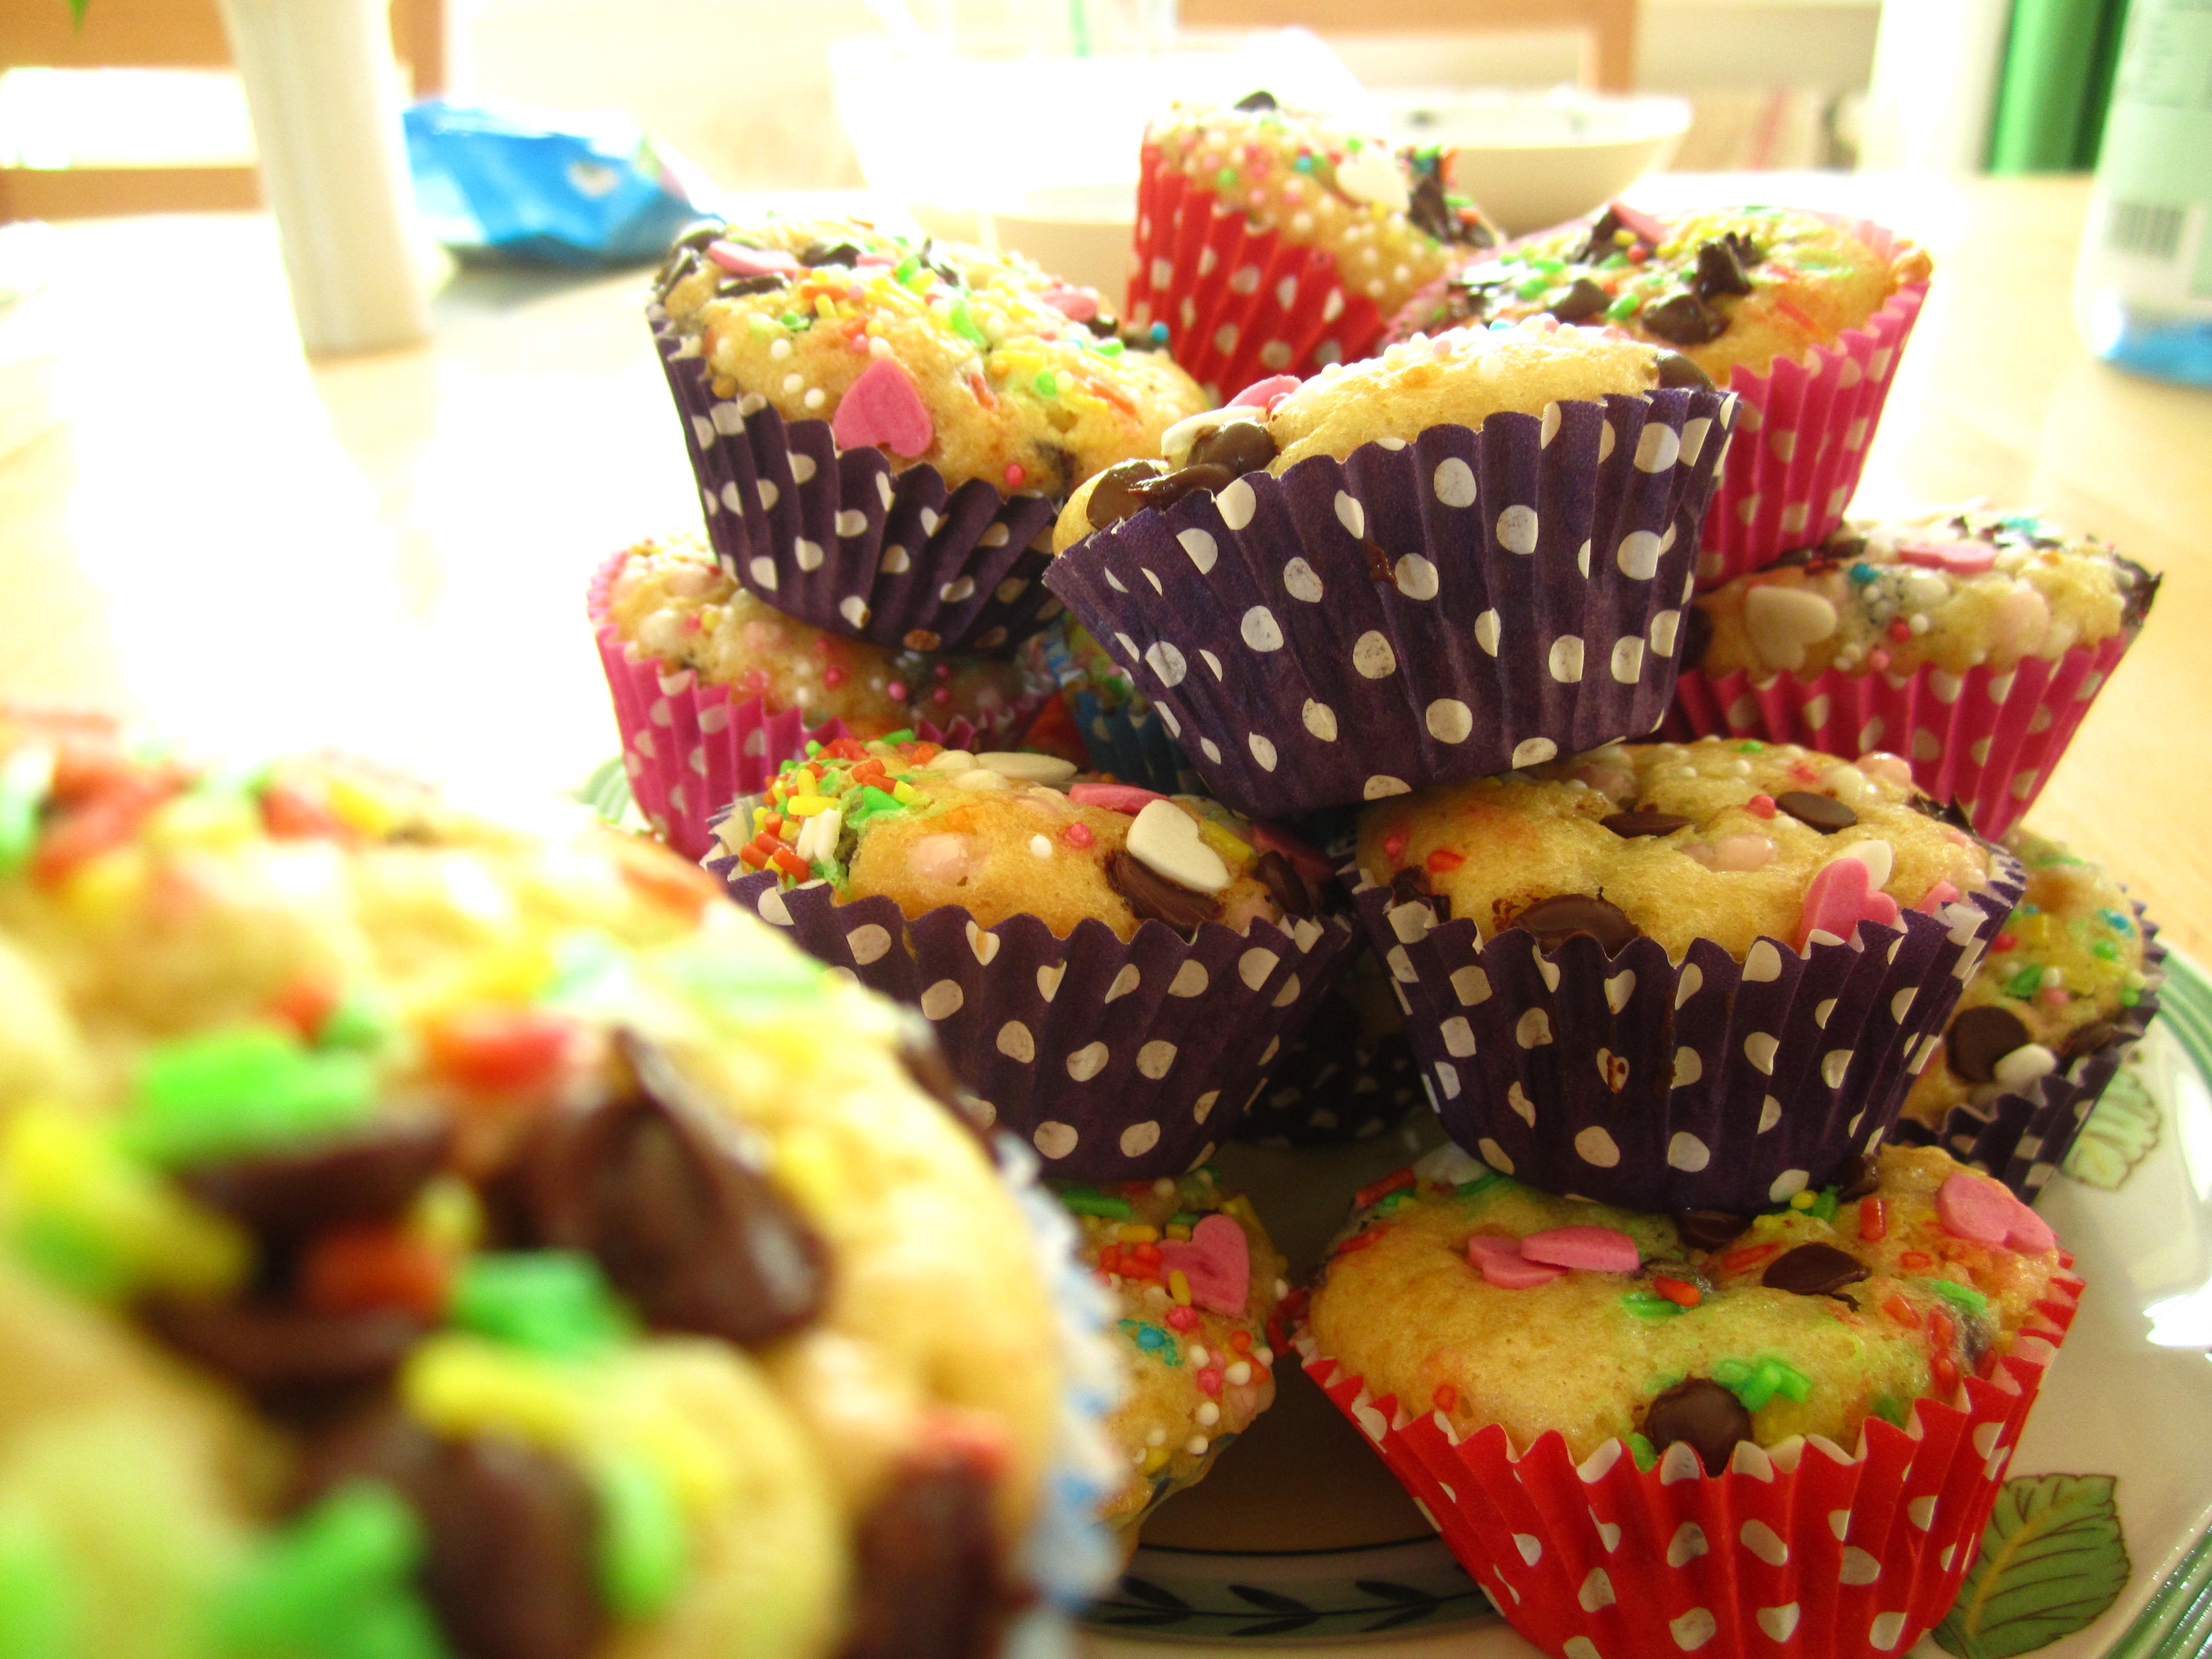
sweet, decoration, meal, food, carnival, produce, colorful, cupcake, baking, dessert, delicious, cake, ornament, baked, muffin, pastries, children, candy, muffins, baked goods, children's birthday